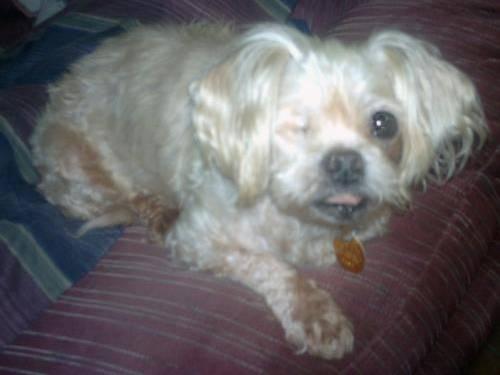
dog